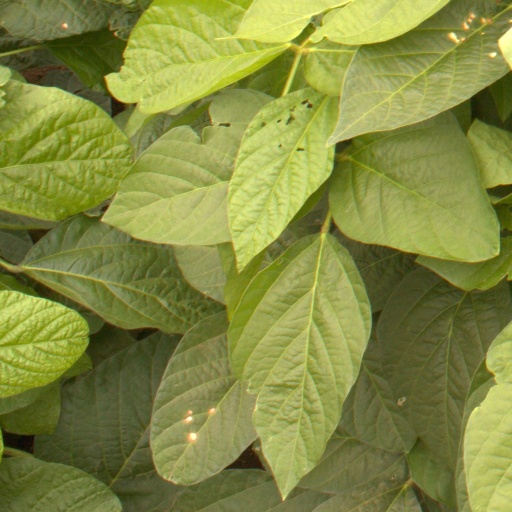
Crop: soybean